Filipe Machado

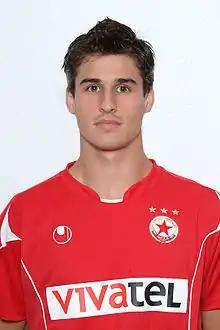
Machado with CSKA Sofia in 2007

Filipe José Machado (13 March 1984 – 28 November 2016) was a Brazilian footballer who last played for Chapecoense as a central defender.